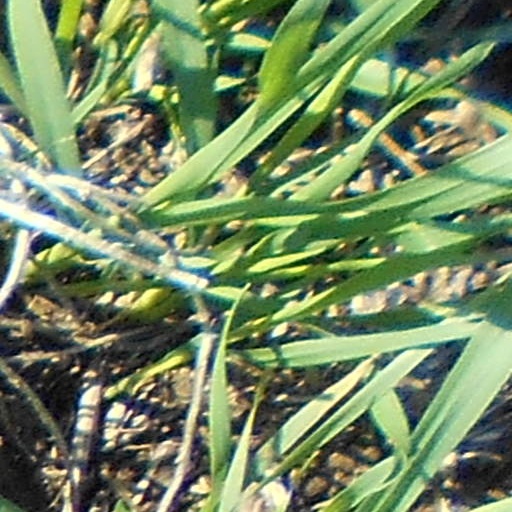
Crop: wheat